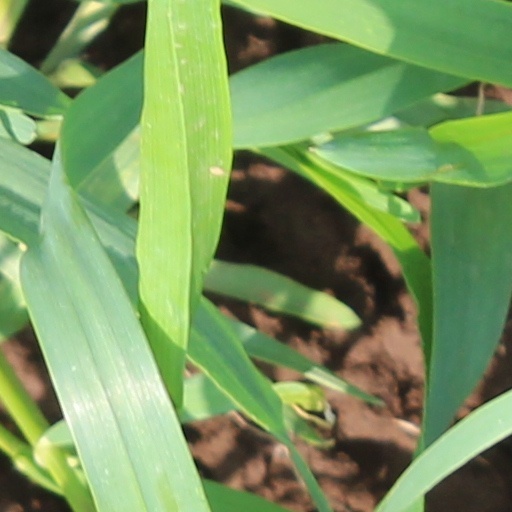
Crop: wheat